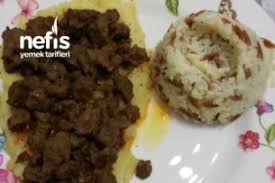
Yemek: et_sote